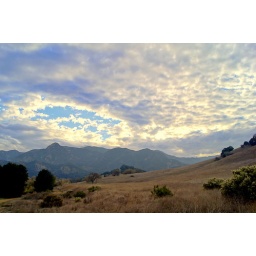
High dynamic range (HDR) photography shot in Malibu, California. Dramatic skies and colorful clouds at sunset. Beautiful landscapes.